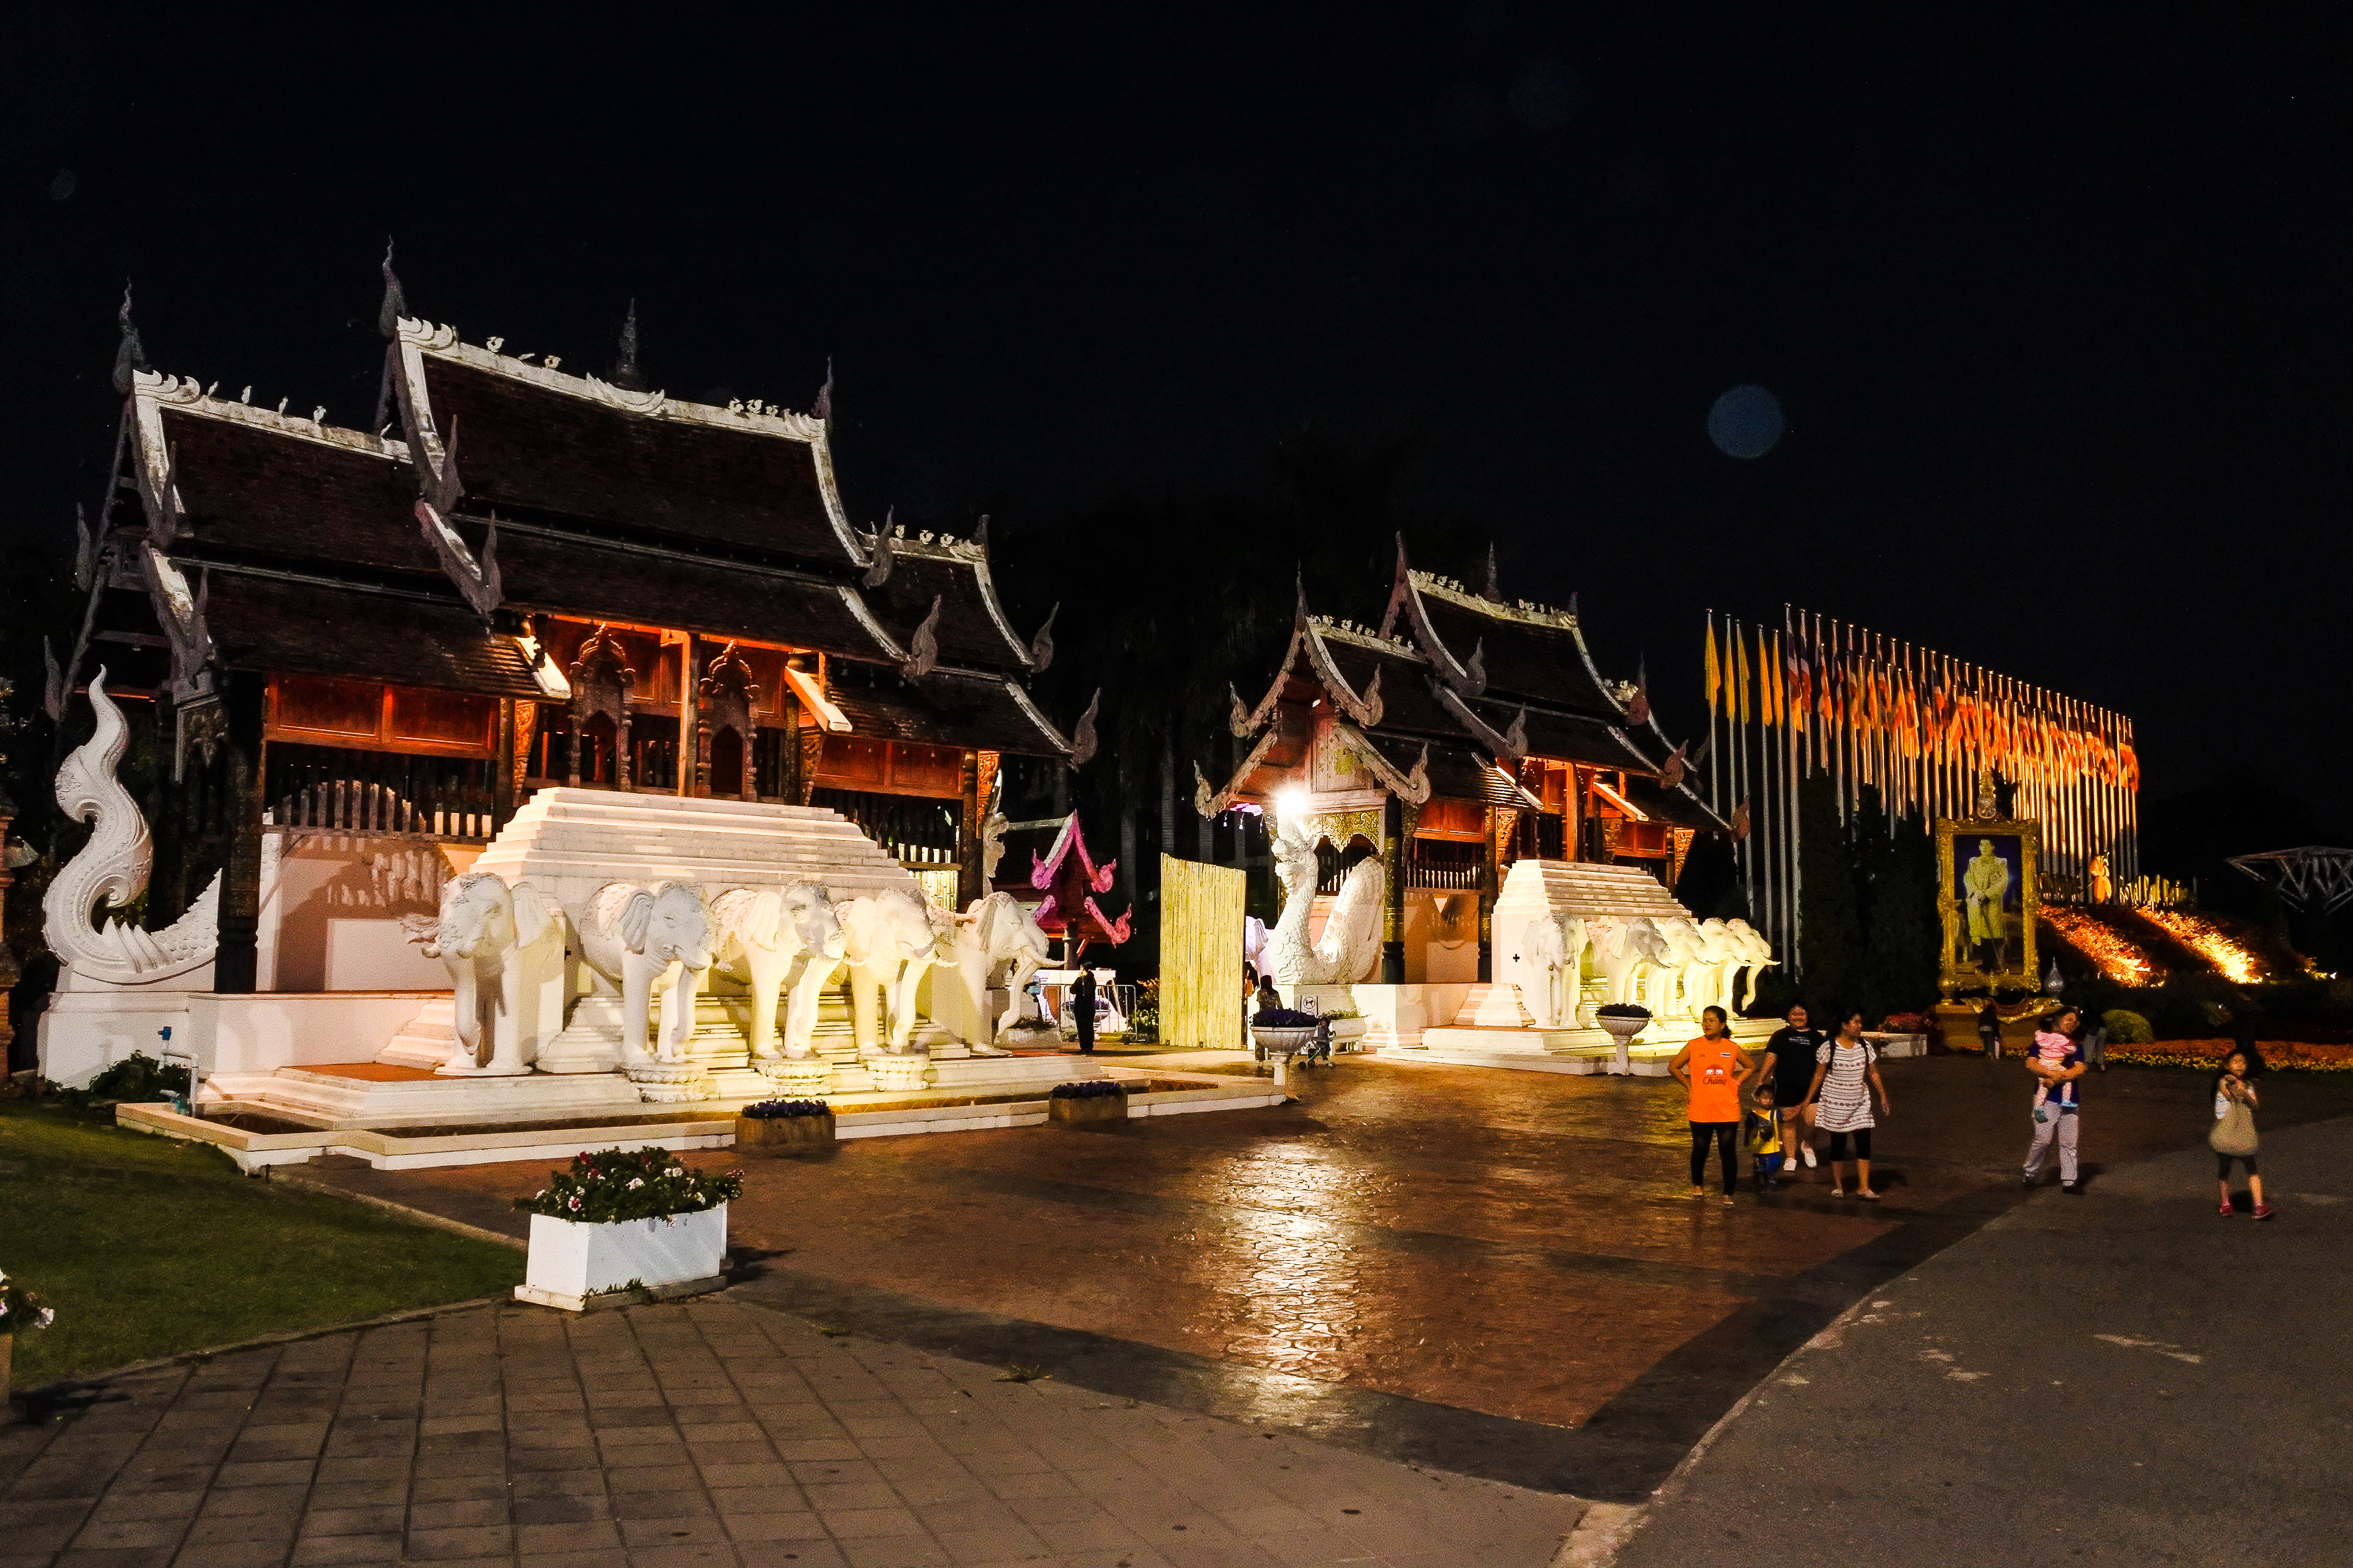
castle, dusk, flora, scenic, building, scene, beautiful, view, botanical, pavilion, thailand, landmark, palace, sky, reflection, thai, water, shrine, traditional, cultral, lake, southeast, pond, gardens, destination, regal, scenery, mai, place, expo, park, architecture, exhibition, famous, historic, nature, moat, asia, asian, chiang, outdoors, culture, sunset, temple, garden, evening, travel, royal, ratchaphruek, night, place of worship, stage